727 Naval Air Squadron

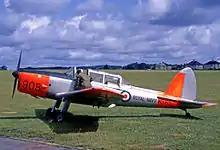

Since 1949 the Britannia Royal Naval College at Dartmouth has operated light aircraft for recreational flying, as well as running summer flying camps. Types flown have included De Havilland Tiger Moths, Auster and De Havilland Chipmunk. Miles Messenger and Miles Gemini aircraft were also introduced. After grading of potential aircrew was introduced, these aircraft were employed during the week for assessing future aircrew and at weekends for recreation. By this time the aircraft were based at Roborough Airport, on the outskirts of Plymouth. By 1966 the flight had been stabilised at 12 Chipmunk aircraft.